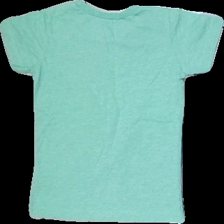
View: back
Type: T-shirt
Category: Ladies
Brand: Bikbok
Brand text on label: WOW
Colors: Green
Material: 100%cotton
Pattern: Other
Cut: Regular, C-collar
Size: XS
Season: Summer
Price range: <50
Recommended usage: Reuse